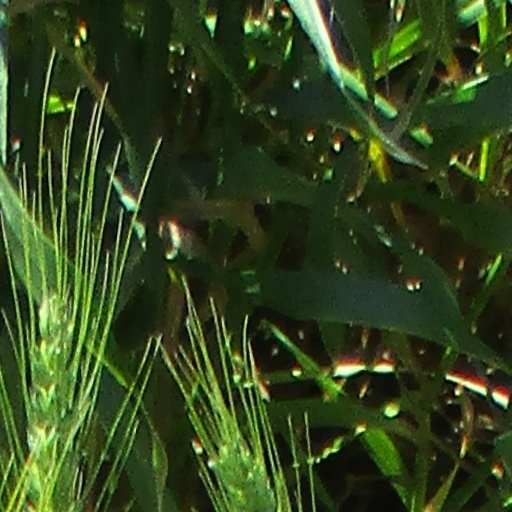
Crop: wheat